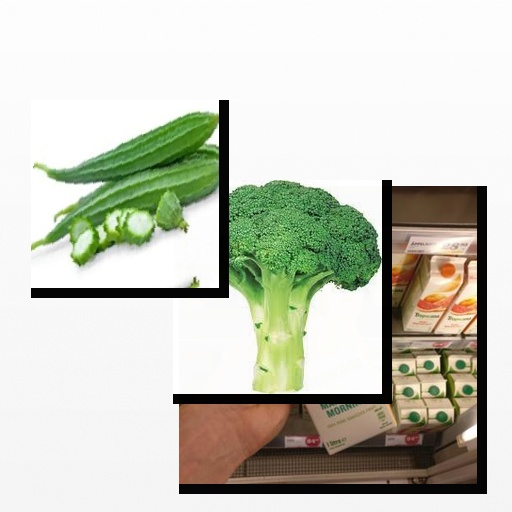
Food items: mandarin_juice, broccoli, sponge_gourd